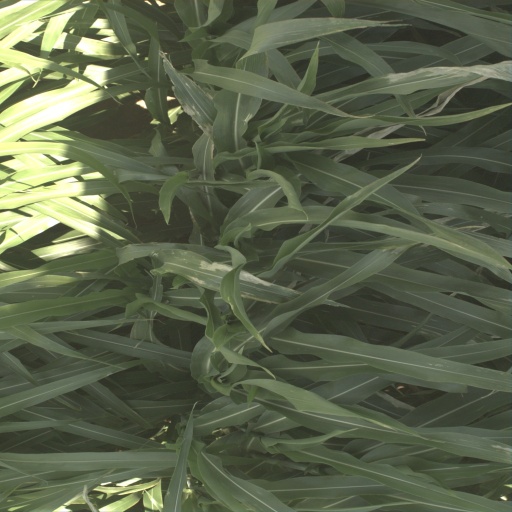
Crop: sorghum